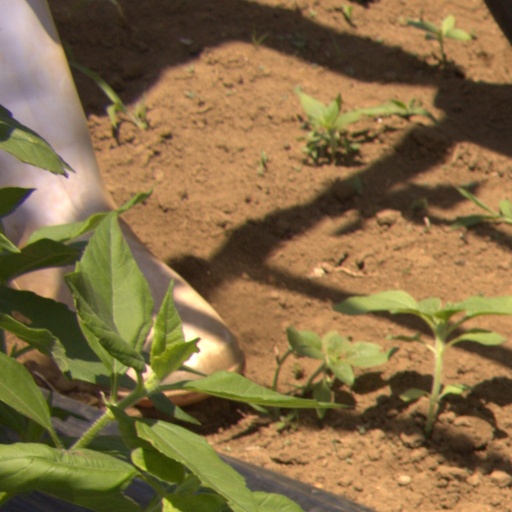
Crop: Jerusalem artichoke